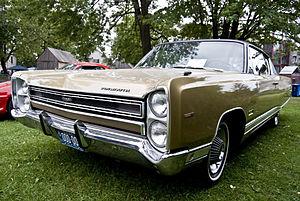
Plymouth est une marque d'automobiles fabriquées par le constructeur automobile Chrysler aux États-Unis, de 1928 à 2001.